A. K. Mukherjee

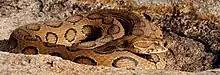
Russell's viper - a focus of Mukherjee's toxinological research

Mukherjee focuses his research on toxinology with special focus on snake venom biochemistry and has headed a number of projects as the principal investigator. His studies have been documented by way of a number of articles and ResearchGate, an online repository of scientific articles has listed 126 of them.Mukherjee has contributed chapters to books published by others and has guided several masters and doctoral researchers. He is also a resource person for the Tezpur Regional Office of Pollution Control Board. and is one of the founders of Tezpur University chapter of the Toxinology Society of India.